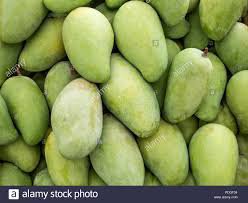
Label: Mango